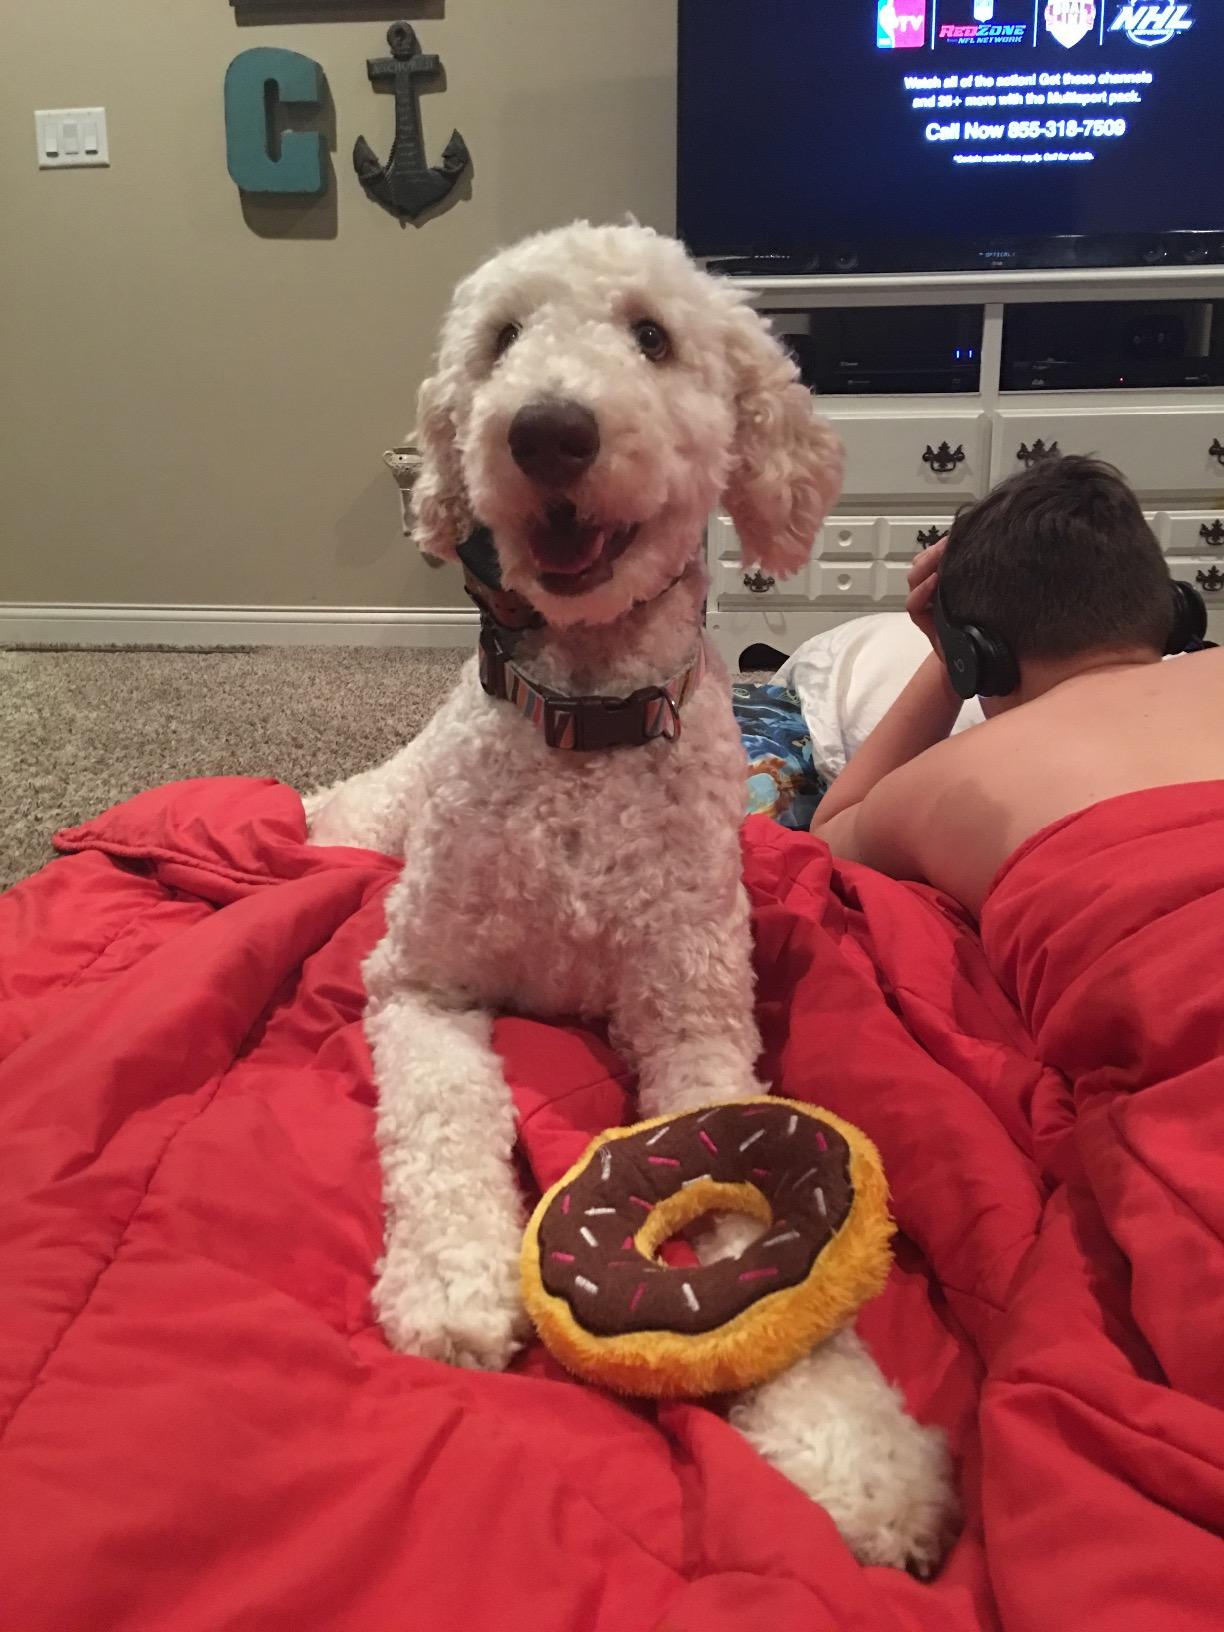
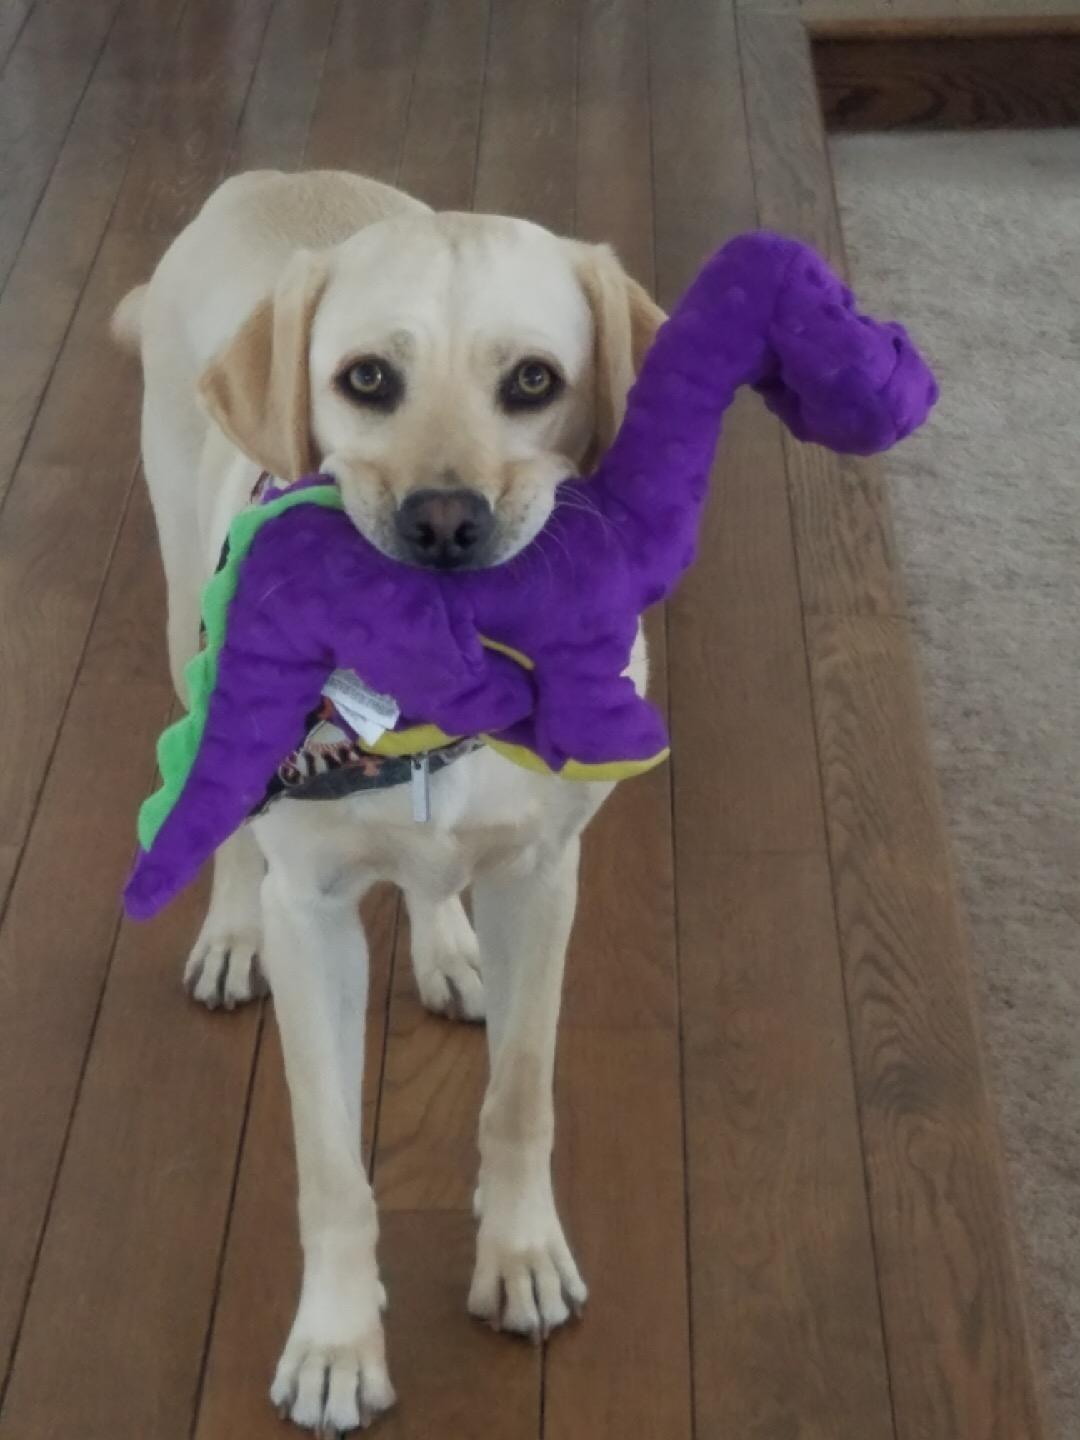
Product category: items_toy
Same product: no